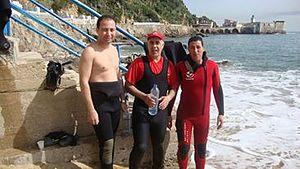
La protection civile, communément appelé « pompiers » décrit le service qui englobe tous les acteurs de la sécurité civile et de la lutte contre l'incendie. La protection civile est un service de secours dont le but est l'assistance et l'aide à la population.